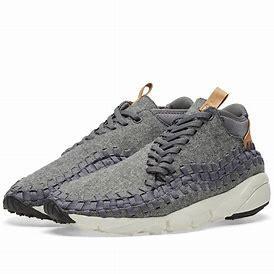
Brand: Nike
Model: Air Footscape Woven Chukka